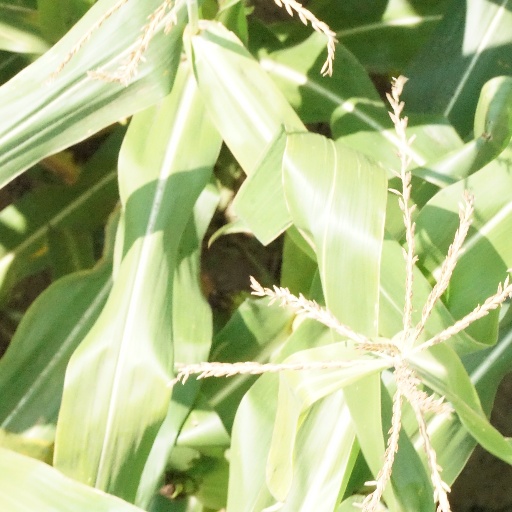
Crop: maize; corn